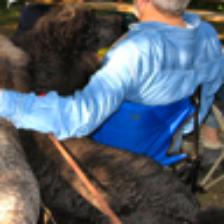
Label: NonHuman